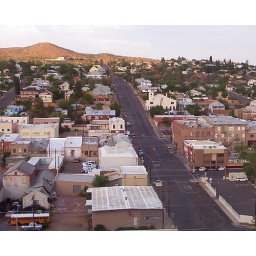
Taken in June of 2006 from hill on west side with the big orange G